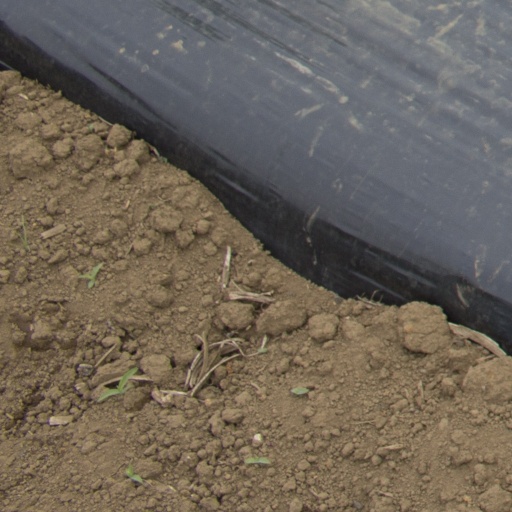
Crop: Jerusalem artichoke